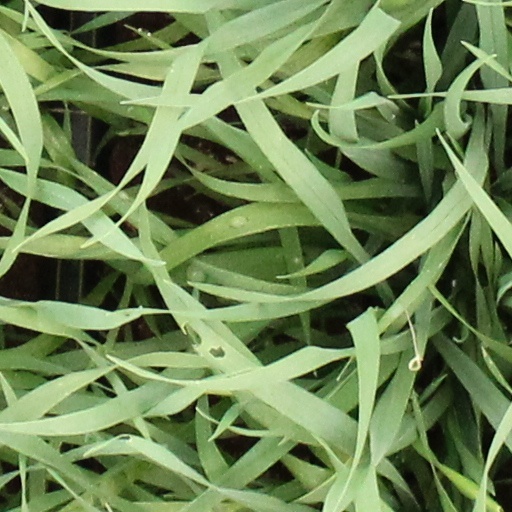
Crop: wheat